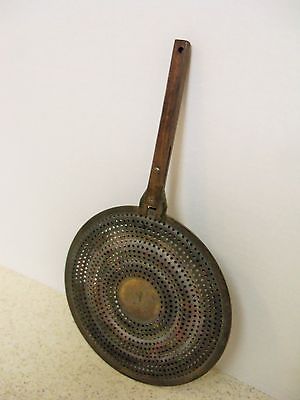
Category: toaster